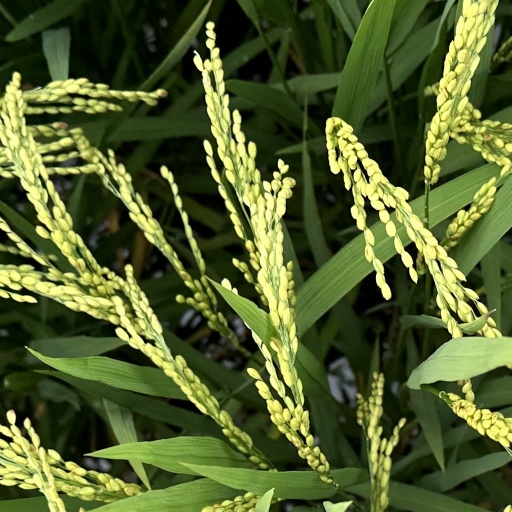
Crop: rice